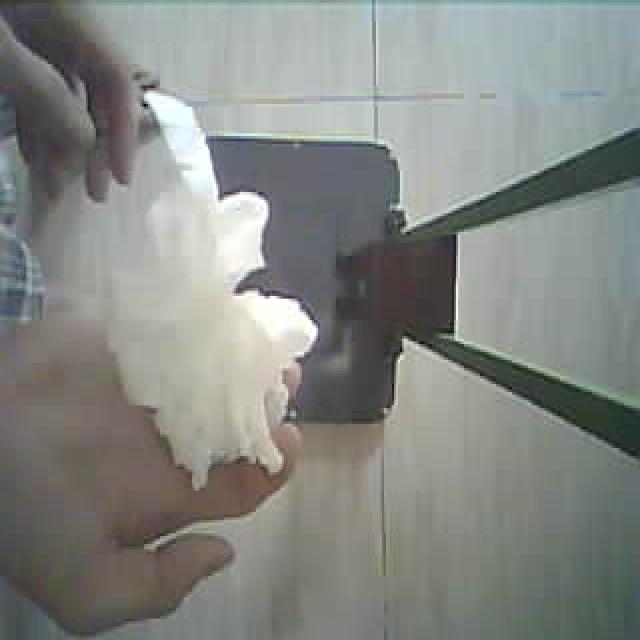
Label: tissues